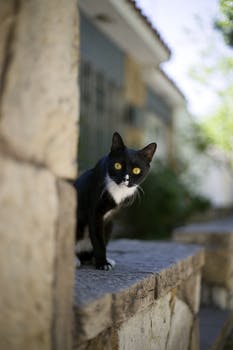
Label: No Watermark